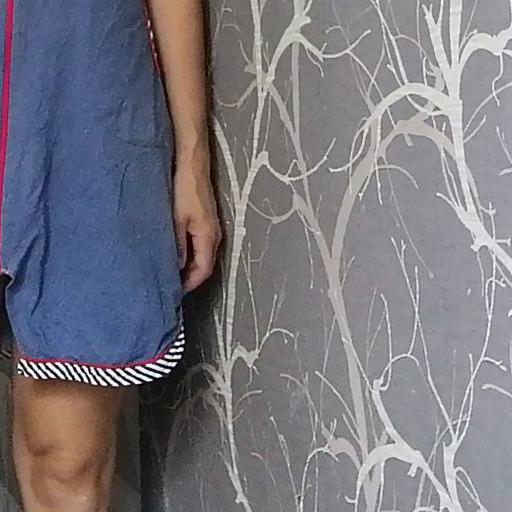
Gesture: no_gesture